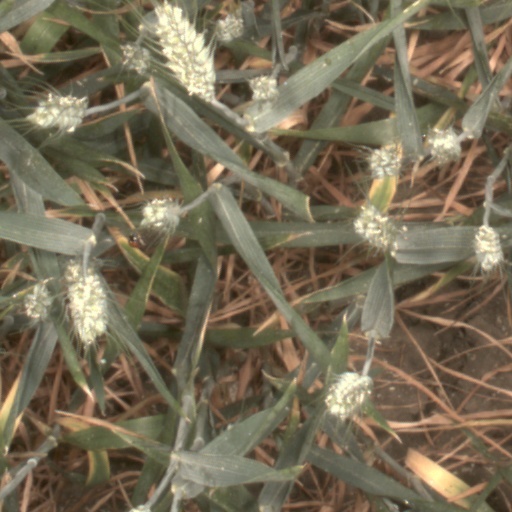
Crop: wheat